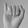
ASL letter: I